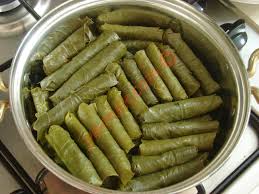
Yemek: yaprak_sarma